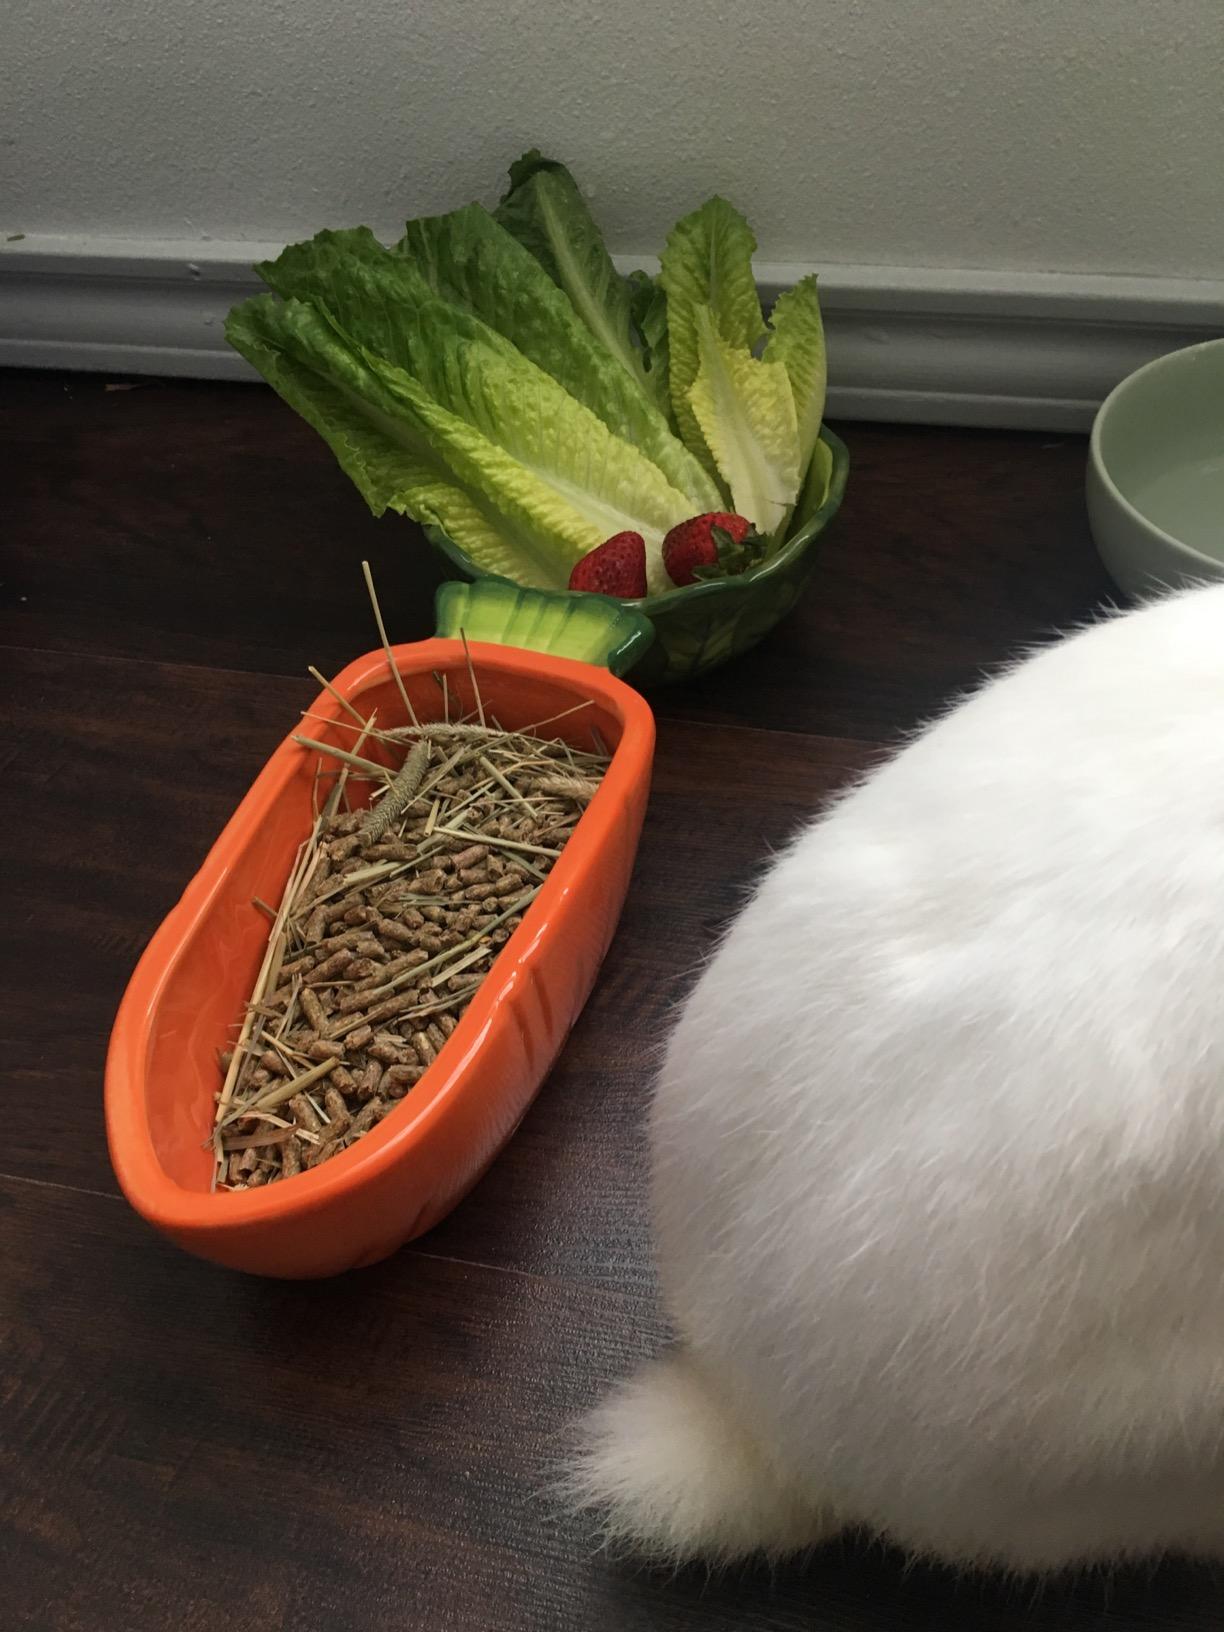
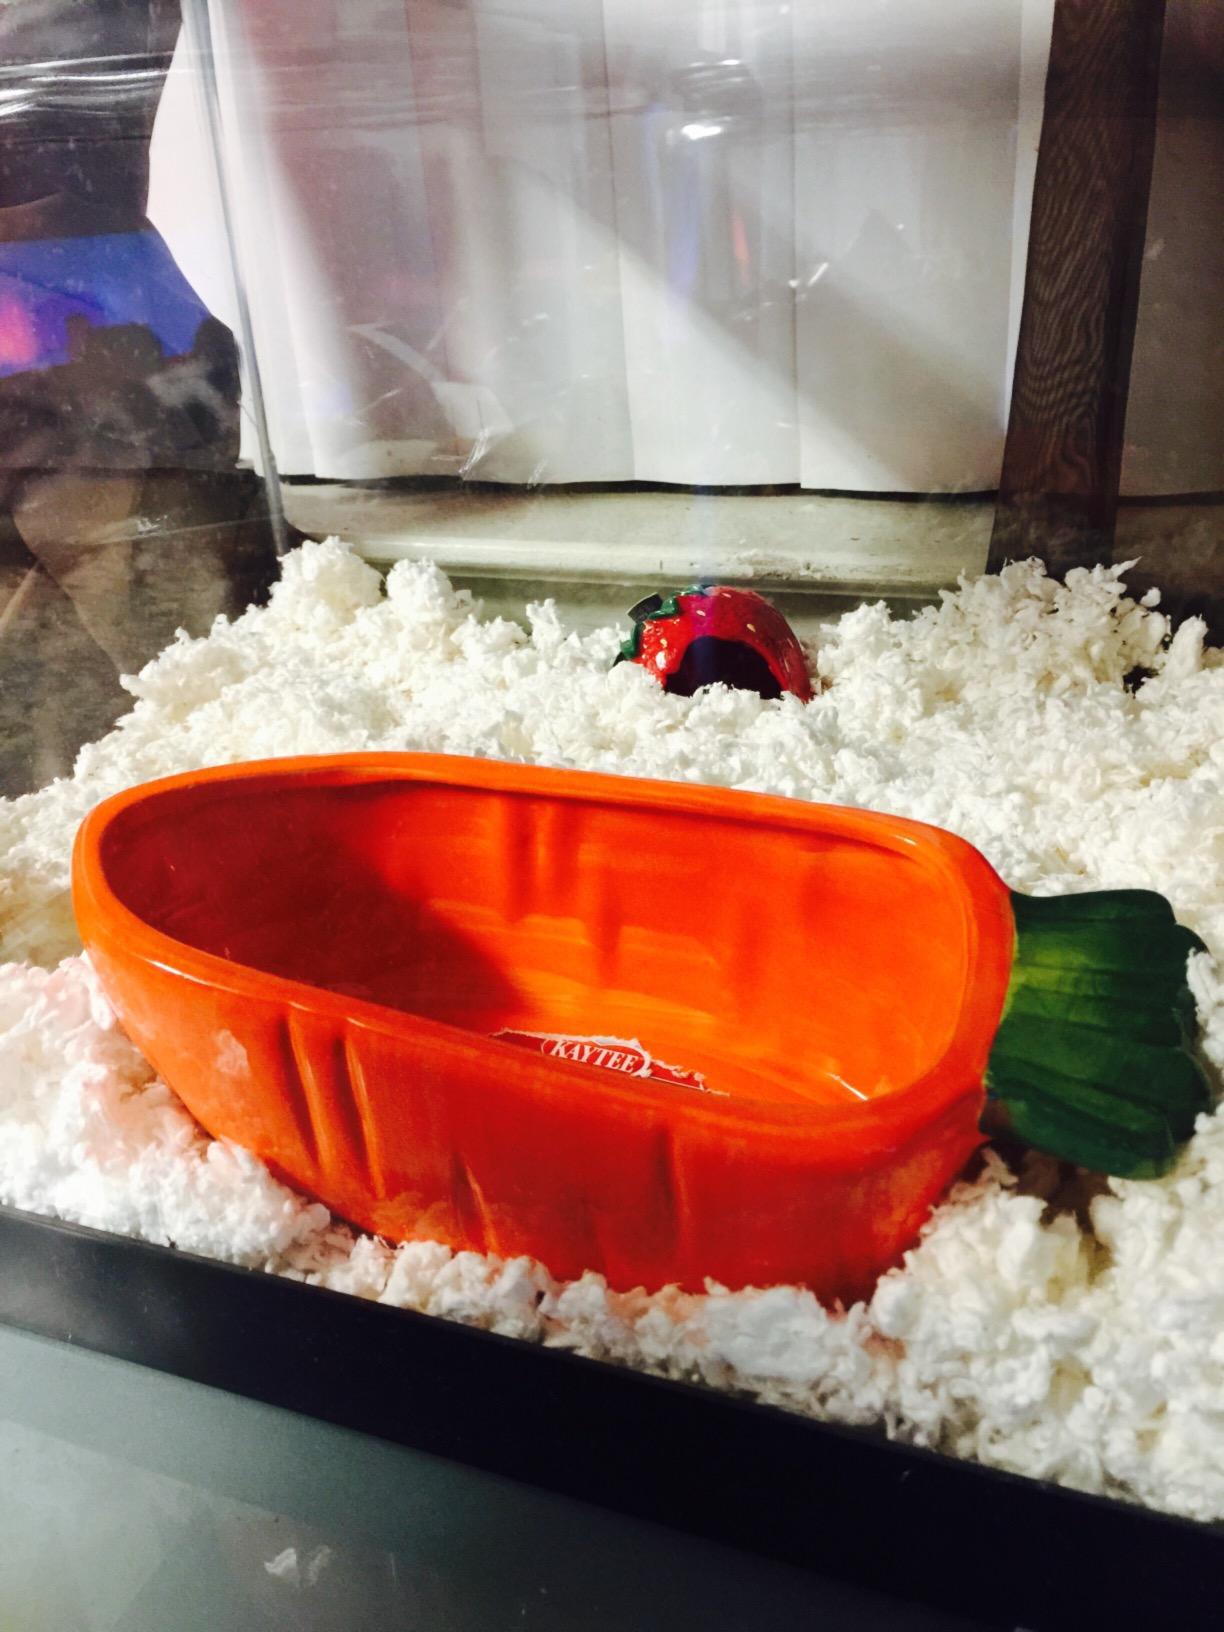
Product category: items_bowl
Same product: yes